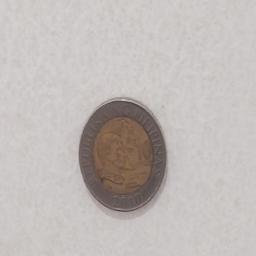
Label: 10_Old_Front